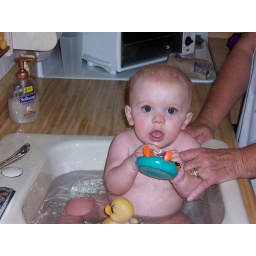
Keeping the tradition alive!! You have to have a bath in the kitchen sink.